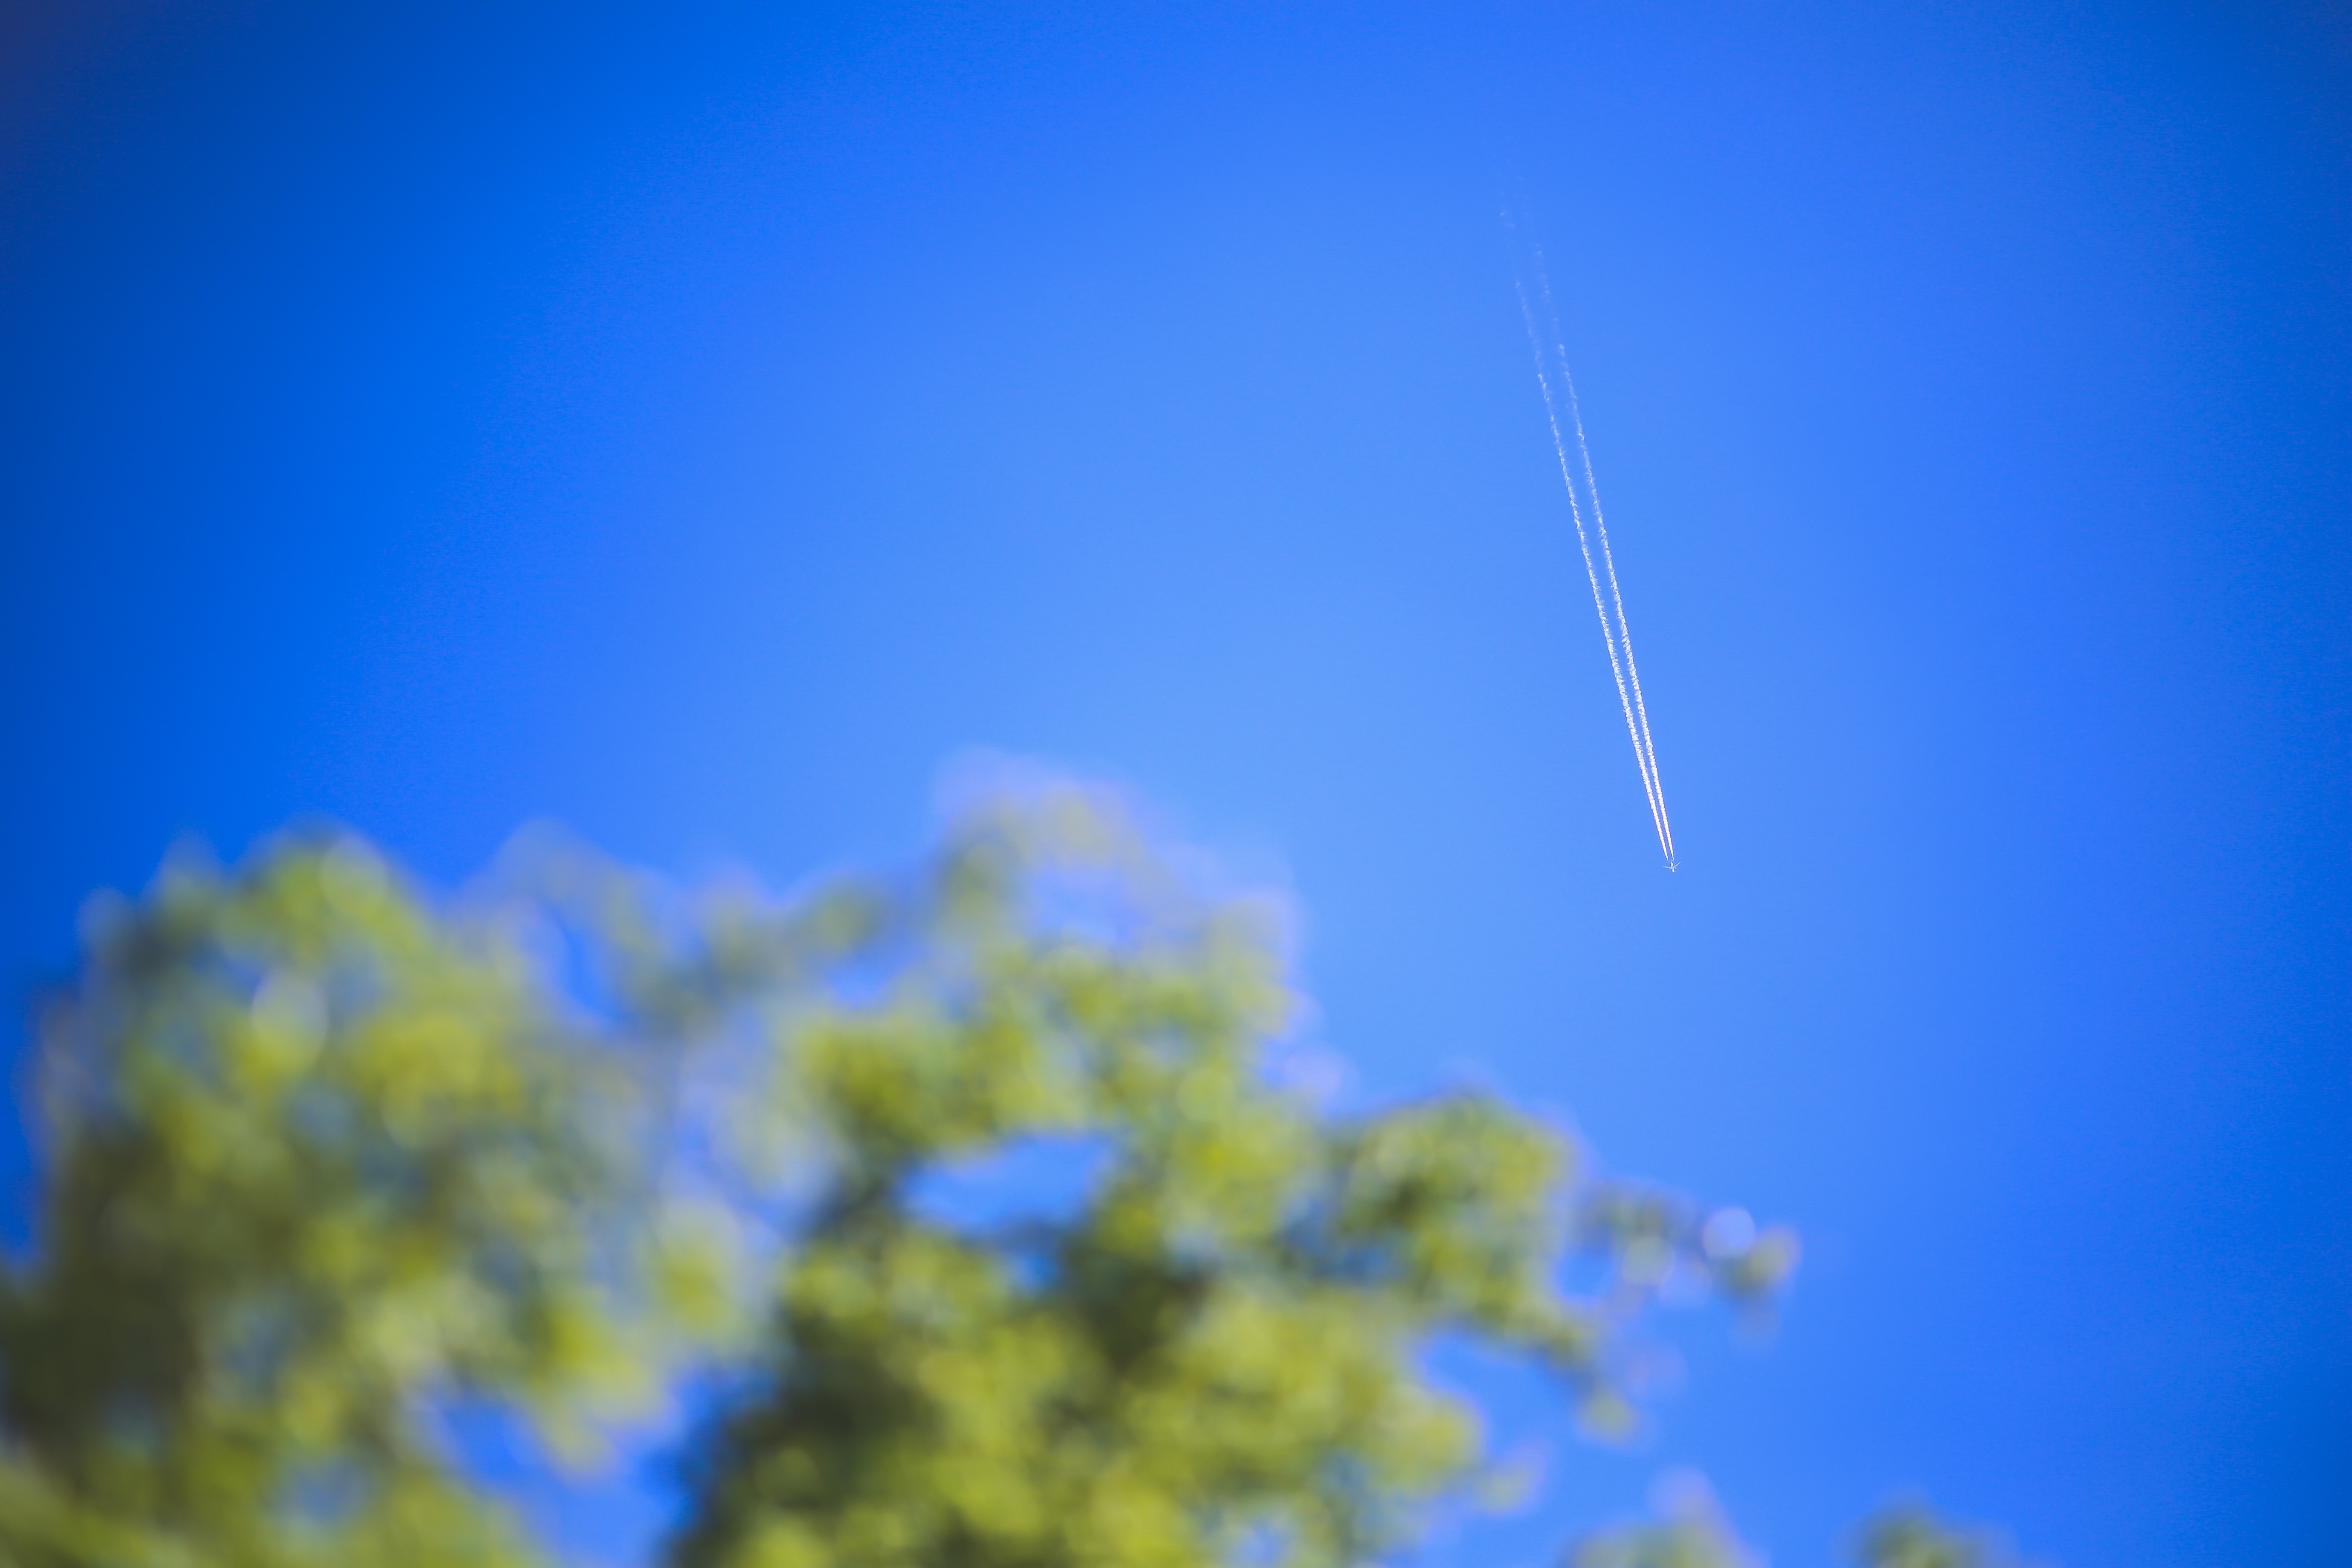
cloud, sky, trail, sunlight, flower, airplane, jet, blue, large, passenger, macro photography, atmosphere of earth